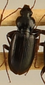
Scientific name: Calathus advena
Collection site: Rocky Mountains NEON (RMNP), plot RMNP_014